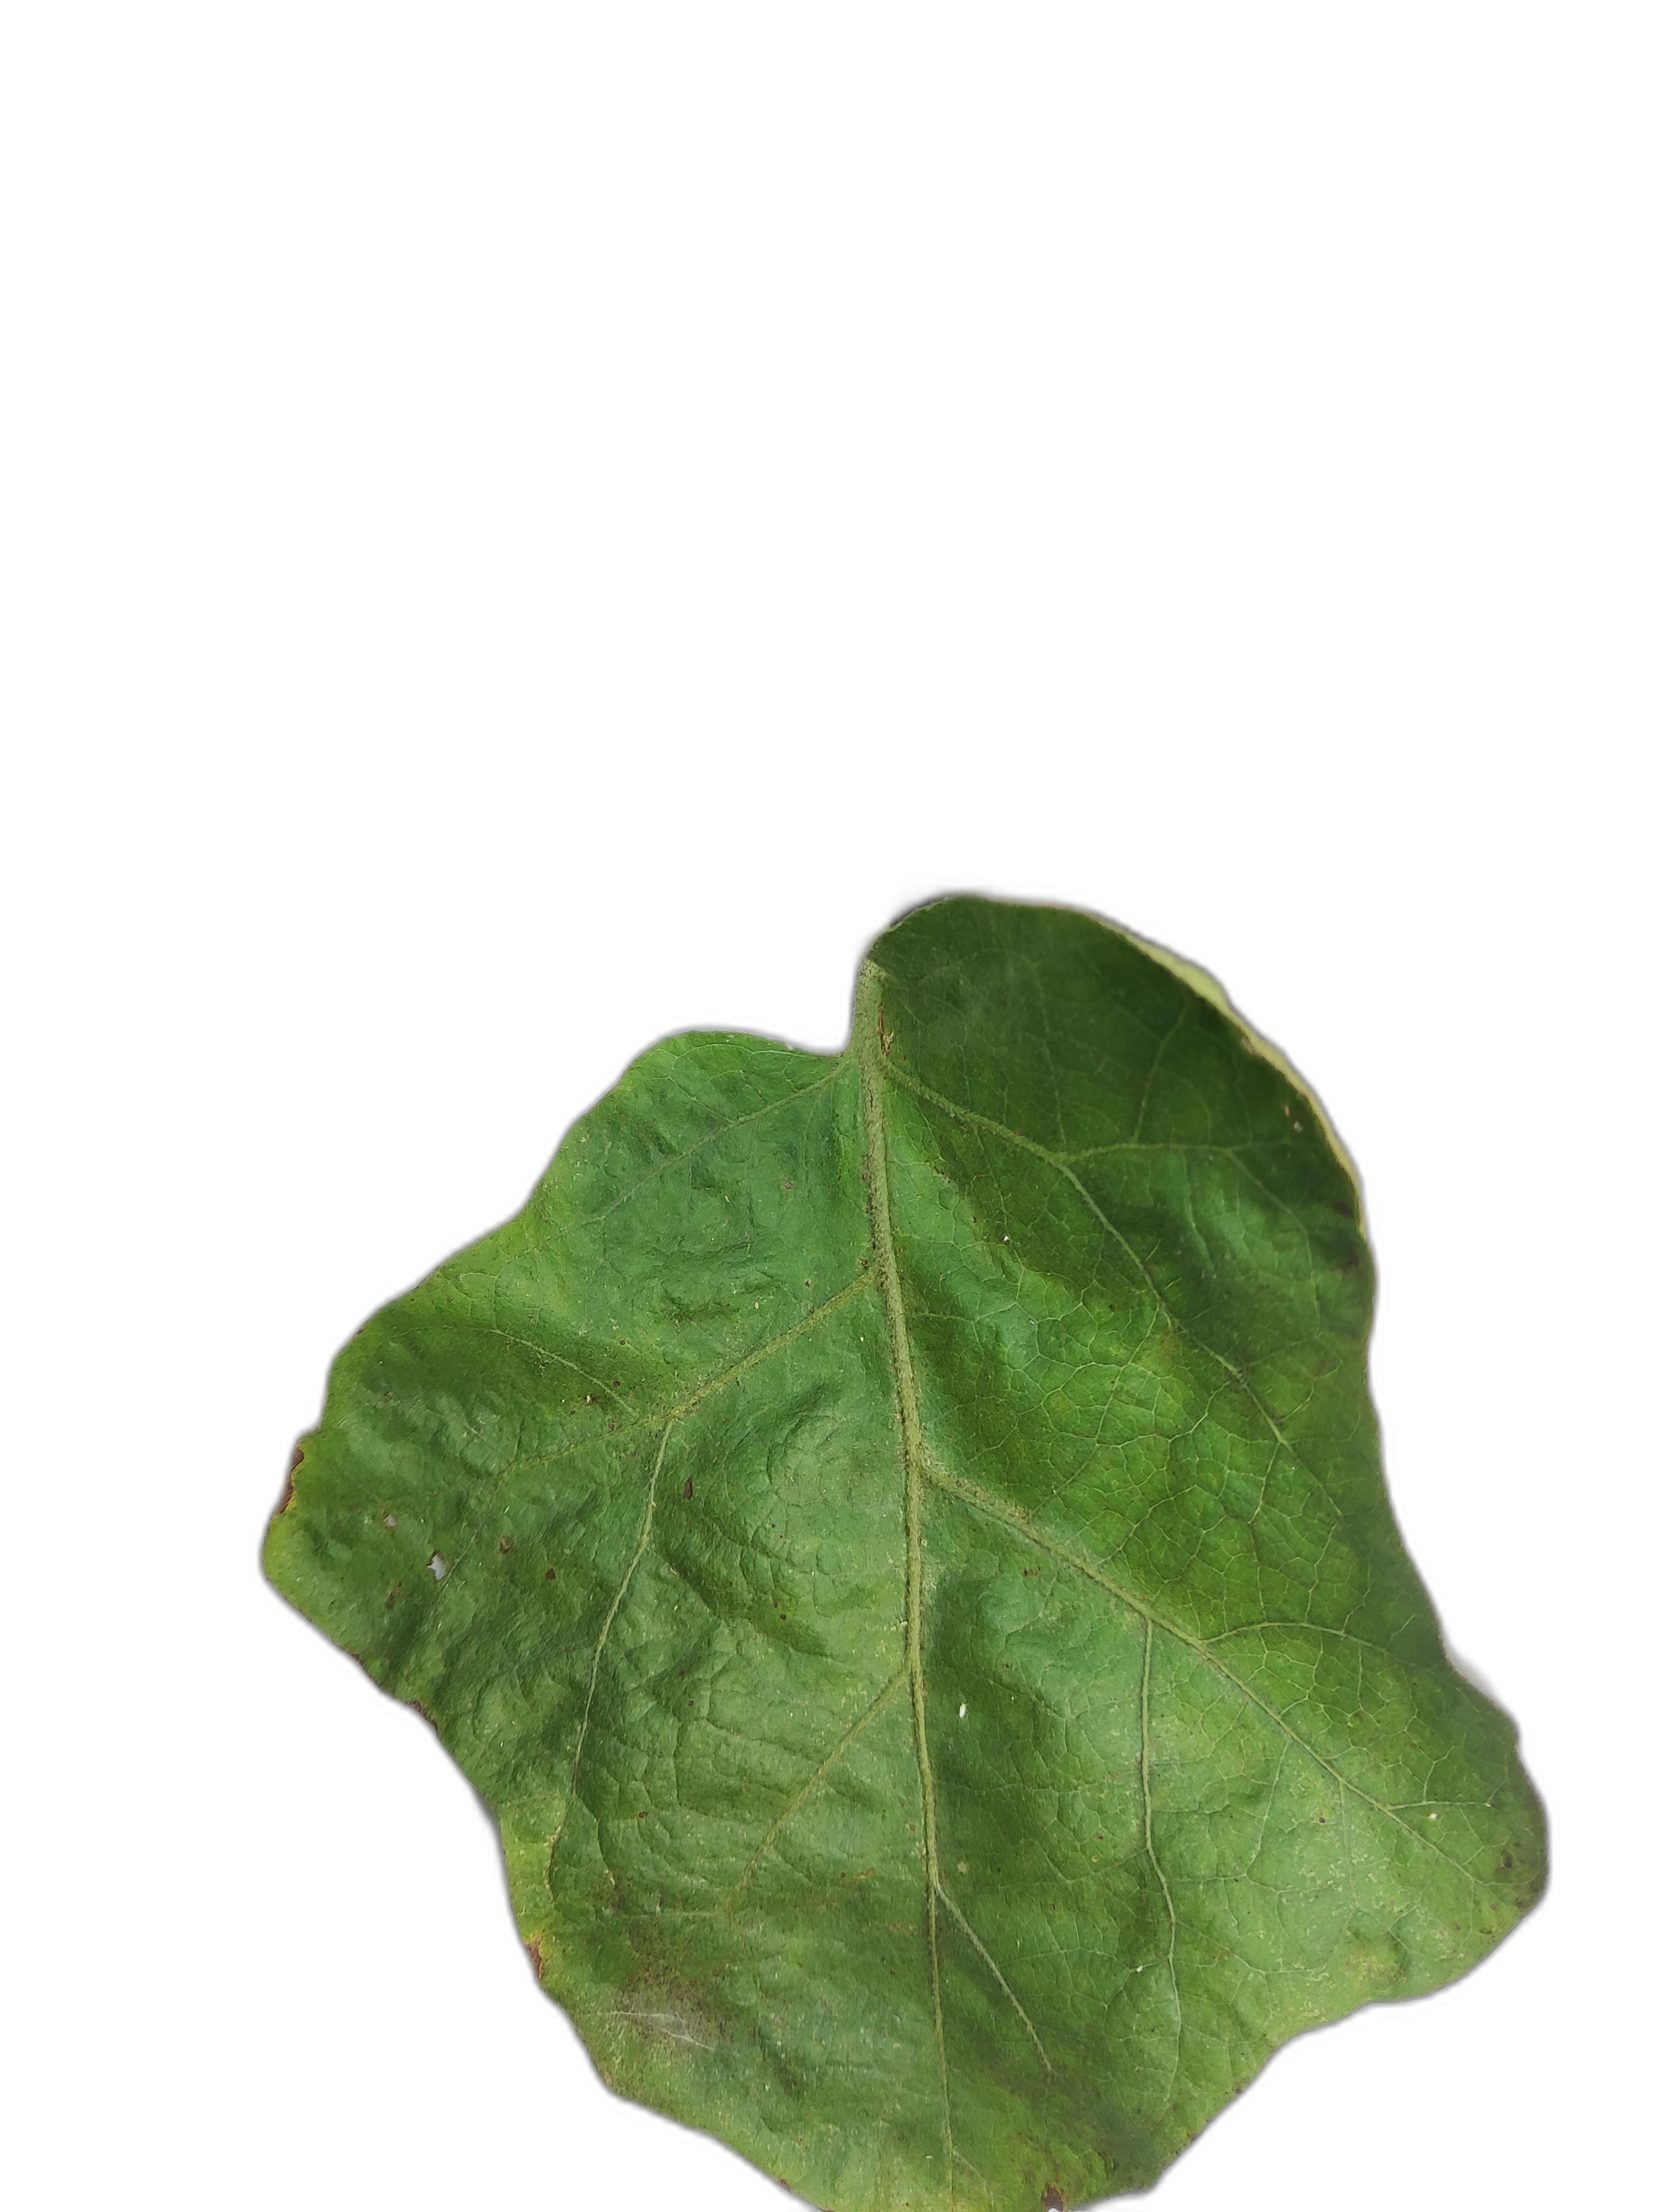
Label: Healthy Leaf